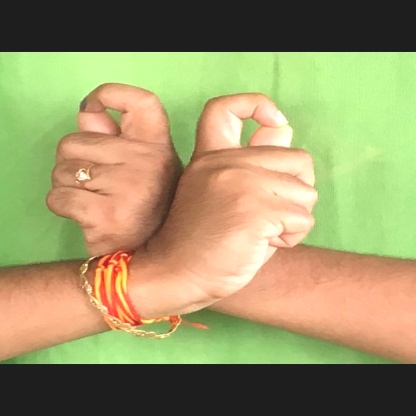
Mudra: Berunda